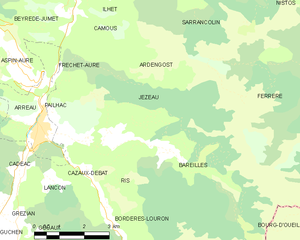
Jézeau est une commune française située dans le département des Hautes-Pyrénées, en région Occitanie.